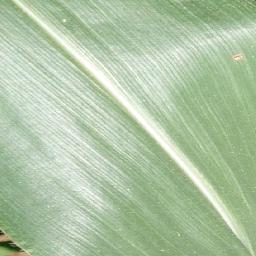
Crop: corn
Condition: (maize)_healthy